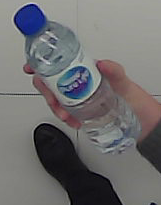
Product: nestle_water